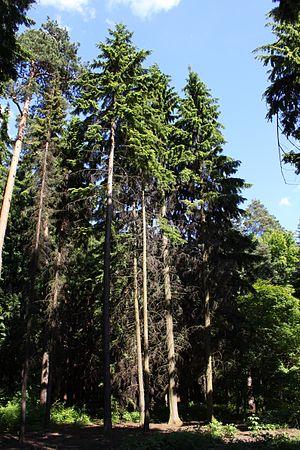
La Pruche de l'Ouest, Tsuga de Californie, Tsuga de l'Ouest ou Hemlock de l'Ouest est une espèce d'arbre appartenant au genre Tsuga de la famille des Pinaceae.